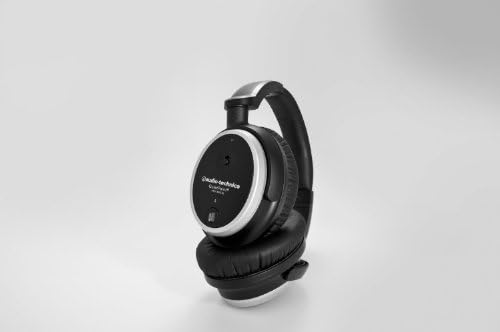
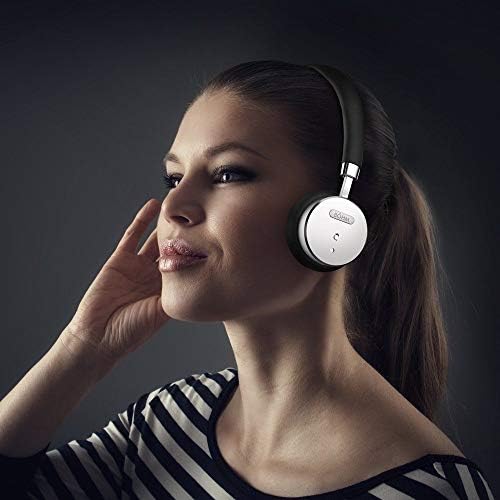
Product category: headphones
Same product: no